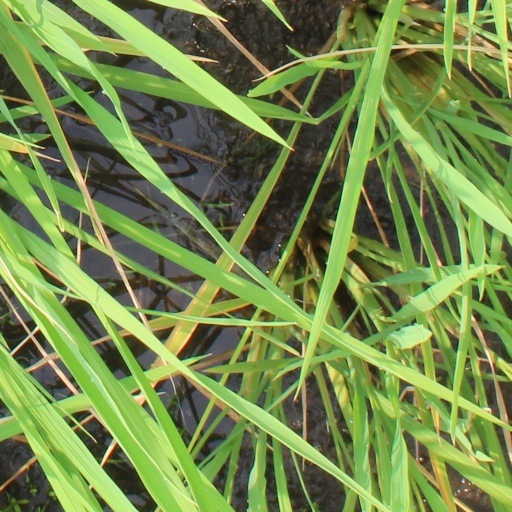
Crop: rice